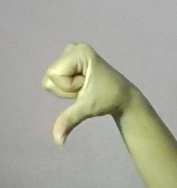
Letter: waw